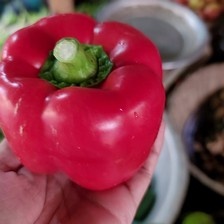
Label: capsicum